List of birds of Alberta

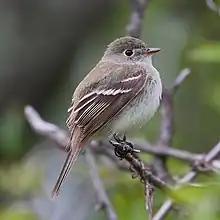
A least flycatcher perched on a branch

Accipitridae is a family of birds of prey which includes hawks, eagles, kites, harriers, and Old World vultures. These birds have very large powerful hooked beaks for tearing flesh from their prey, strong legs, powerful talons, and keen eyesight.